Chalon head

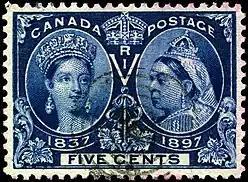
One of the stamps of Diamond Jubilee series, 1897

In 1851, the province of Canada (approximatively Ontario and Quebec) was the first colony to use the Chalon head on its first stamps. The April 9, 1851, two of the six first stamps bore this portrait: the 7 and a half pence green and the 12 pence black. After the adoption of the Canadian dollar, one additional stamp was issued in July 1859 with the Chalon head, the 12 and a half cents (with its former denomination of "SIX PENCE STERLING"). Like the previous series, these stamps were printed in New York.